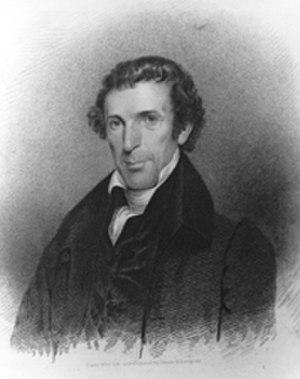
La controverse des Cours d'appel du Kentucky est une controverse politique du XIXᵉ siècle dans laquelle l'Assemblée générale du Kentucky abolit la Cour d'appel du Kentucky et la remplace par un nouveau tribunal. Seulement, les juges de l'ancien tribunal refusent de reconnaître la validité de cette action et les deux systèmes coexistent parallèlement dans les années 1820.